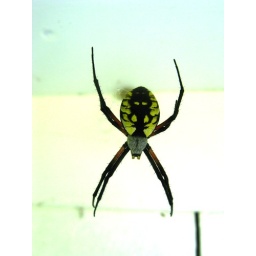
..perched above the back door of the house we rented in Maine. There was another by our bedroom window..:)